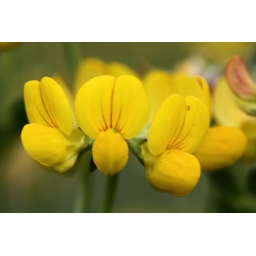
little yellow flowers in the grass